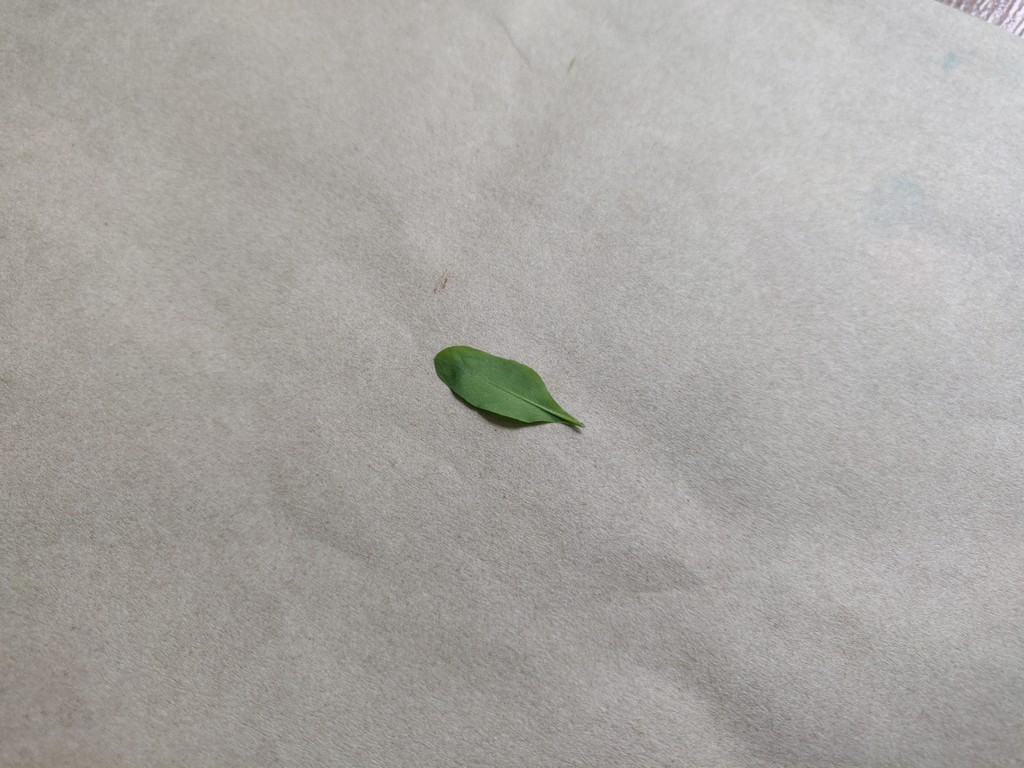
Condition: Healthy
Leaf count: single
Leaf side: back